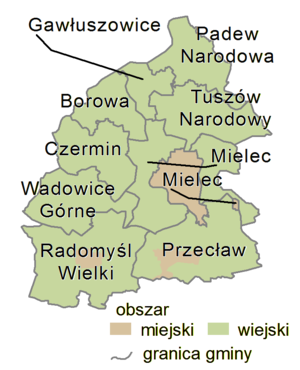
Le powiat de Mielec est un powiat de la voïvodie des Basses-Carpates, dans le sud-est de la Pologne.